Azhdarcho

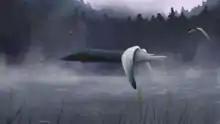

In the original description of "Azhdarcho", Nesov noted that because of the way the vertebrae articulated, the pterosaur would have had very limited flexibility in the neck. "Azhdarcho" could not rotate its neck at all, though it could flex the neck vertically to a certain degree. Nesov suggested that pterosaurs like "Azhdarcho" may have fed in a manner similar to the modern skimmer, with their long necks allowing them to scoop prey from the water's surface and small depths without needing to dive. However, recent research has shown that skimming requires more energy and anatomical specializations than previously thought, and that large pterosaurs like "Azhdarcho" probably were not capable of skimming. The long neck would also have allowed azhdarchids to hunt for food in the water or on the bottom while swimming, or to hunt poorly flying vertebrates in the air, though Nesov also suggested that the animal would have needed stable weather conditions to fly well, and suggested azhdarchid habitats needed to be dominated by even, mild winds. However studies by Mark Witton points to a different direction suggesting that azhdarchids in general were terrestrial stalkers, akin to storks or ground hornbills.